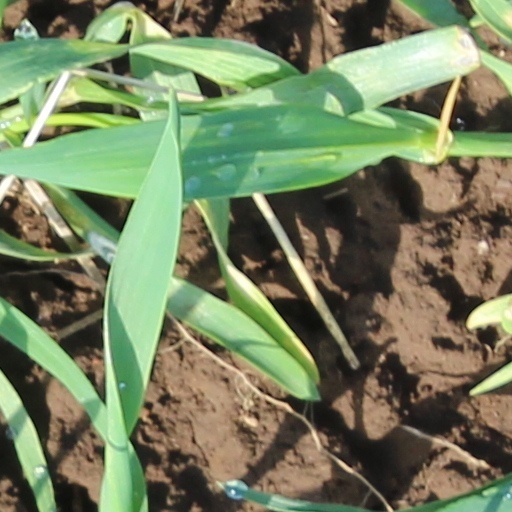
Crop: wheat